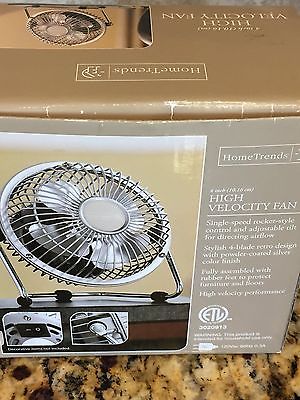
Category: fan